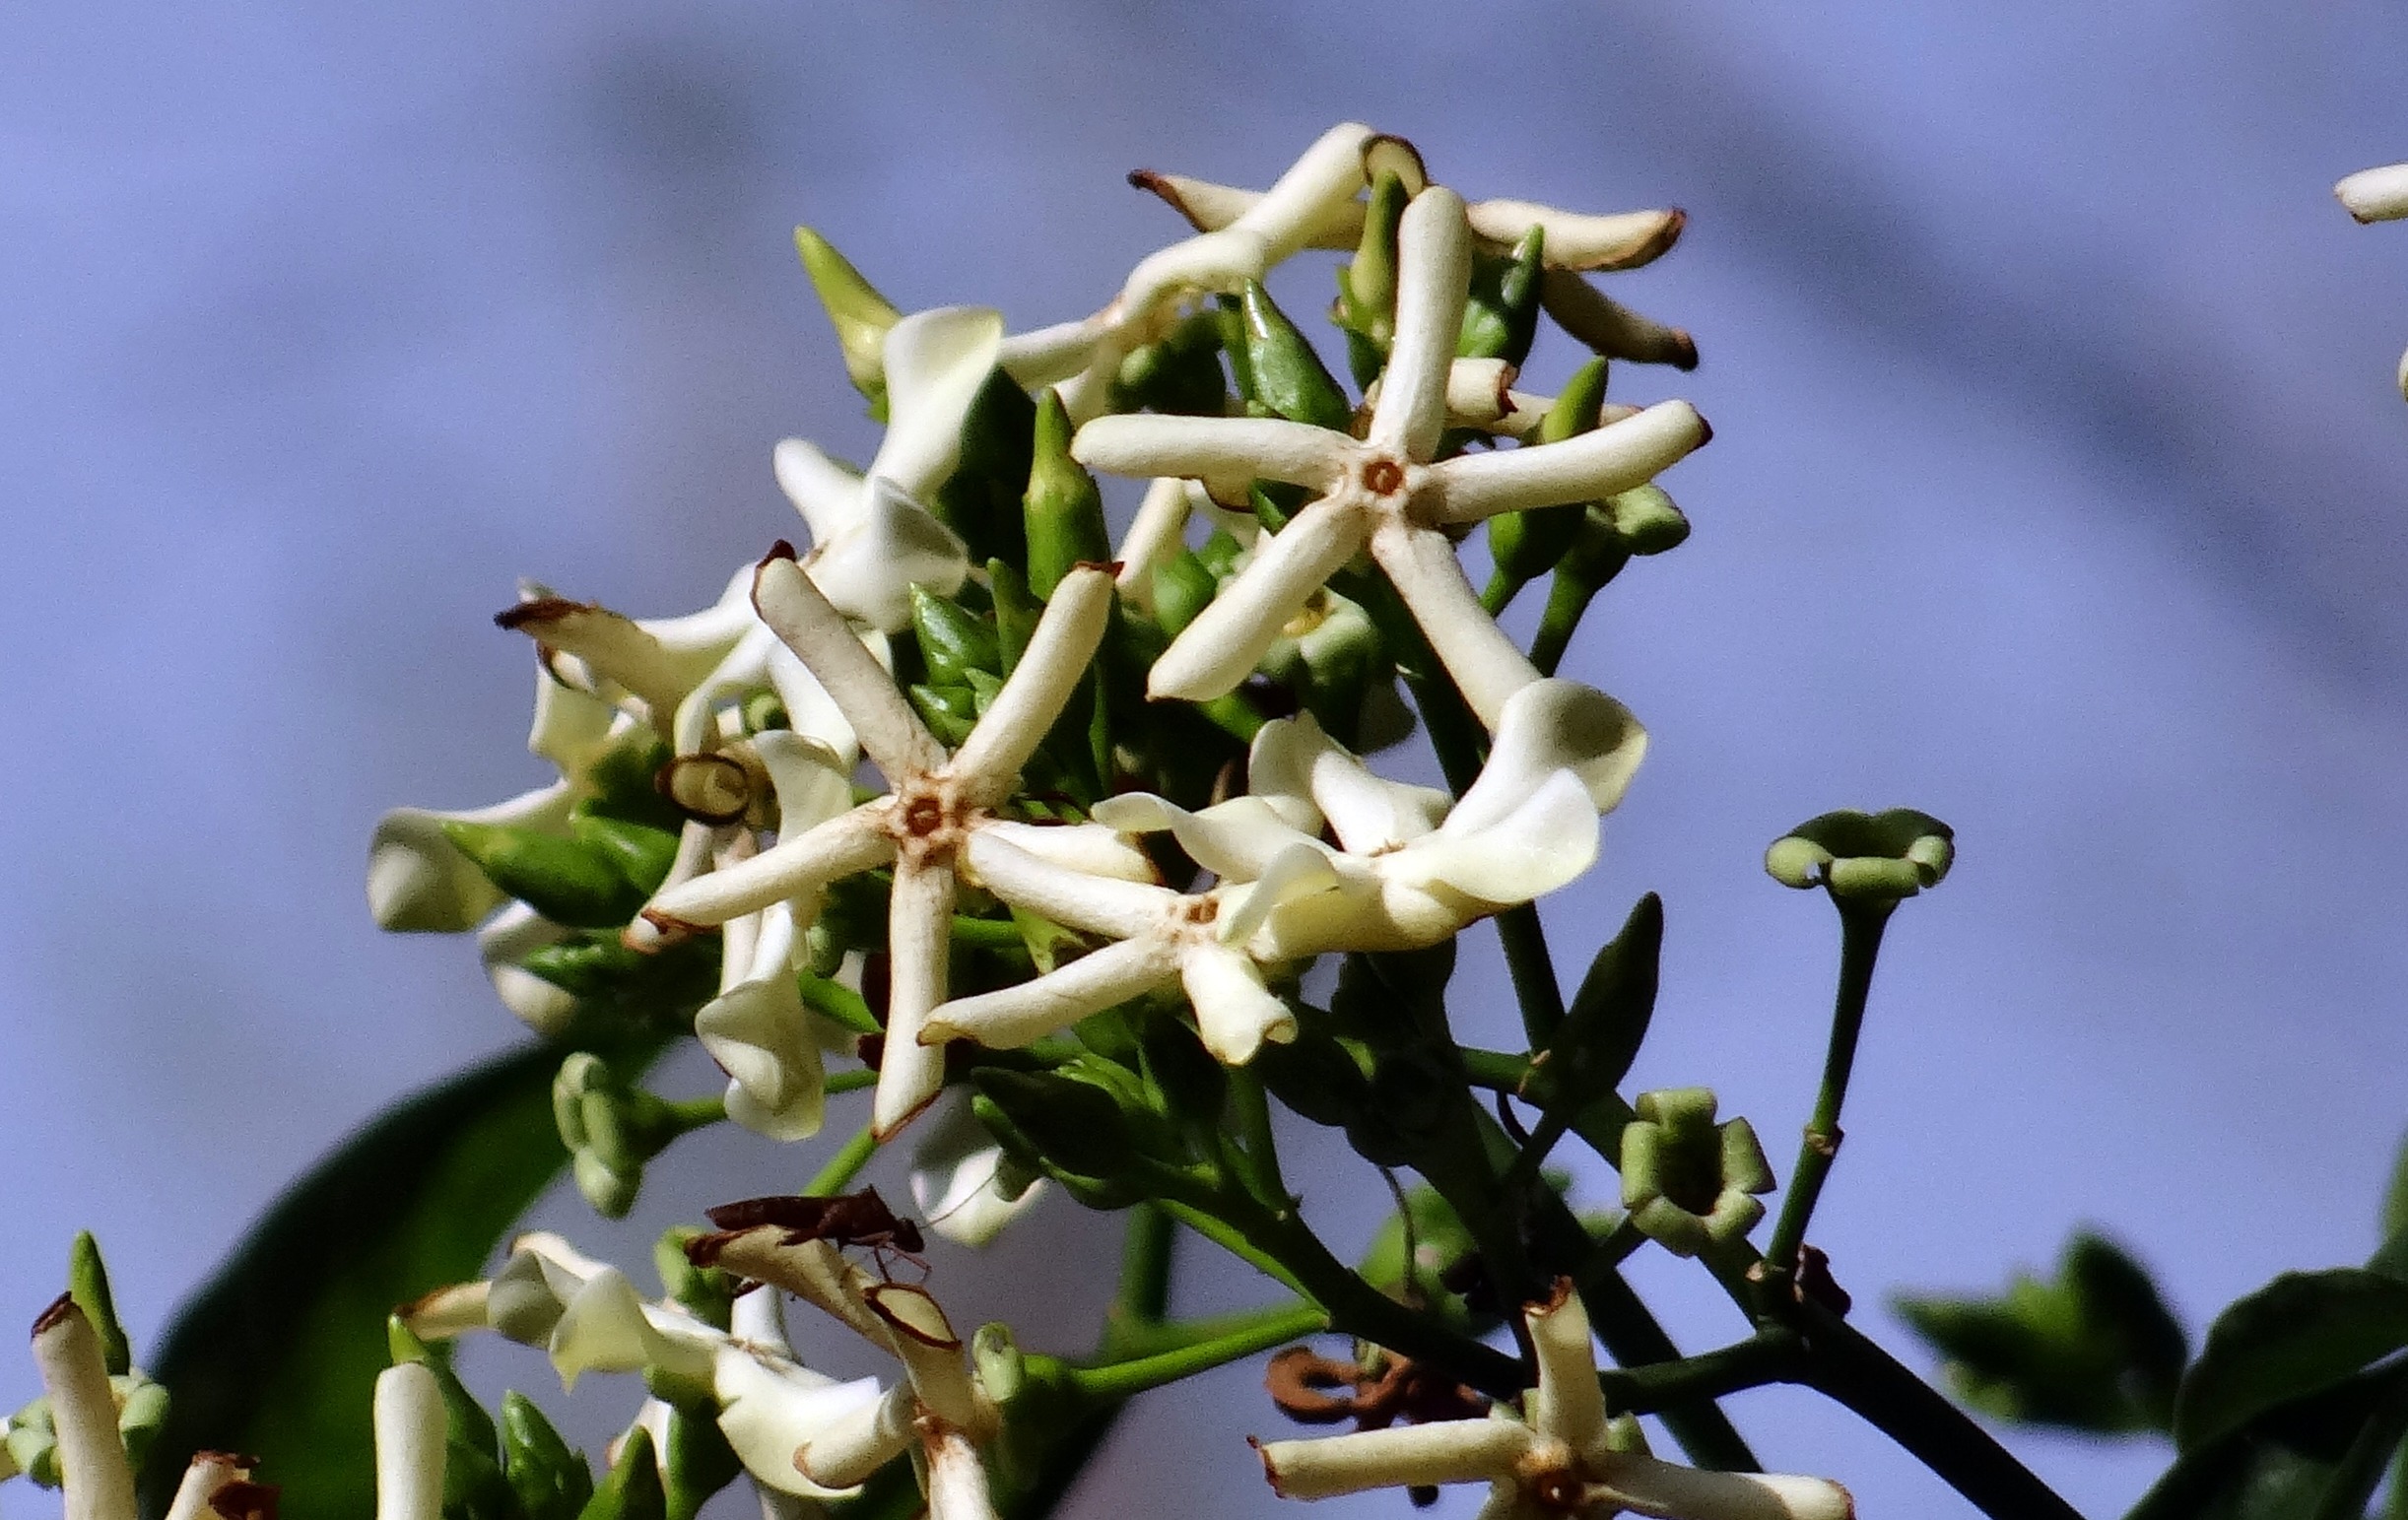
nature, branch, blossom, plant, white, fruit, stem, leaf, flower, petal, bloom, floral, environment, food, herb, produce, natural, botany, agriculture, flora, botanical, wildflower, outdoors, vegetation, india, horticulture, bud, organic, macro photography, flowering plant, dendrobium, plant stem, land plant